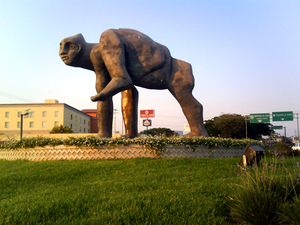
José Luis Cuevas est un peintre, muraliste, graveur, sculpteur et illustrateur mexicain.